Describe the emotion expressed in this image:  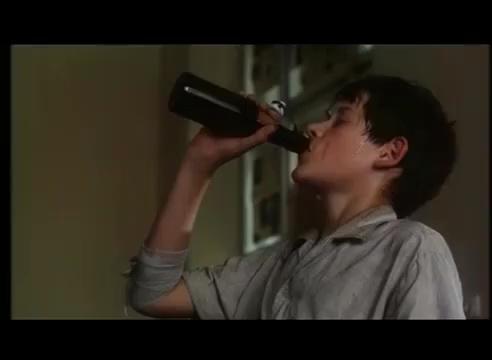
This person displays Pain, valence and arousal with low intensity.